Balakliia

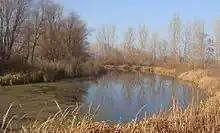

The name "Balakliia" is derived from the , a tributary of the Donets. The river's name in turn comes from a Turkic word meaning 'fish river'. The "Brockhaus and Efron Encyclopedic Dictionary" judges from the name of the settlement that the town was originally a Tatar settlement.